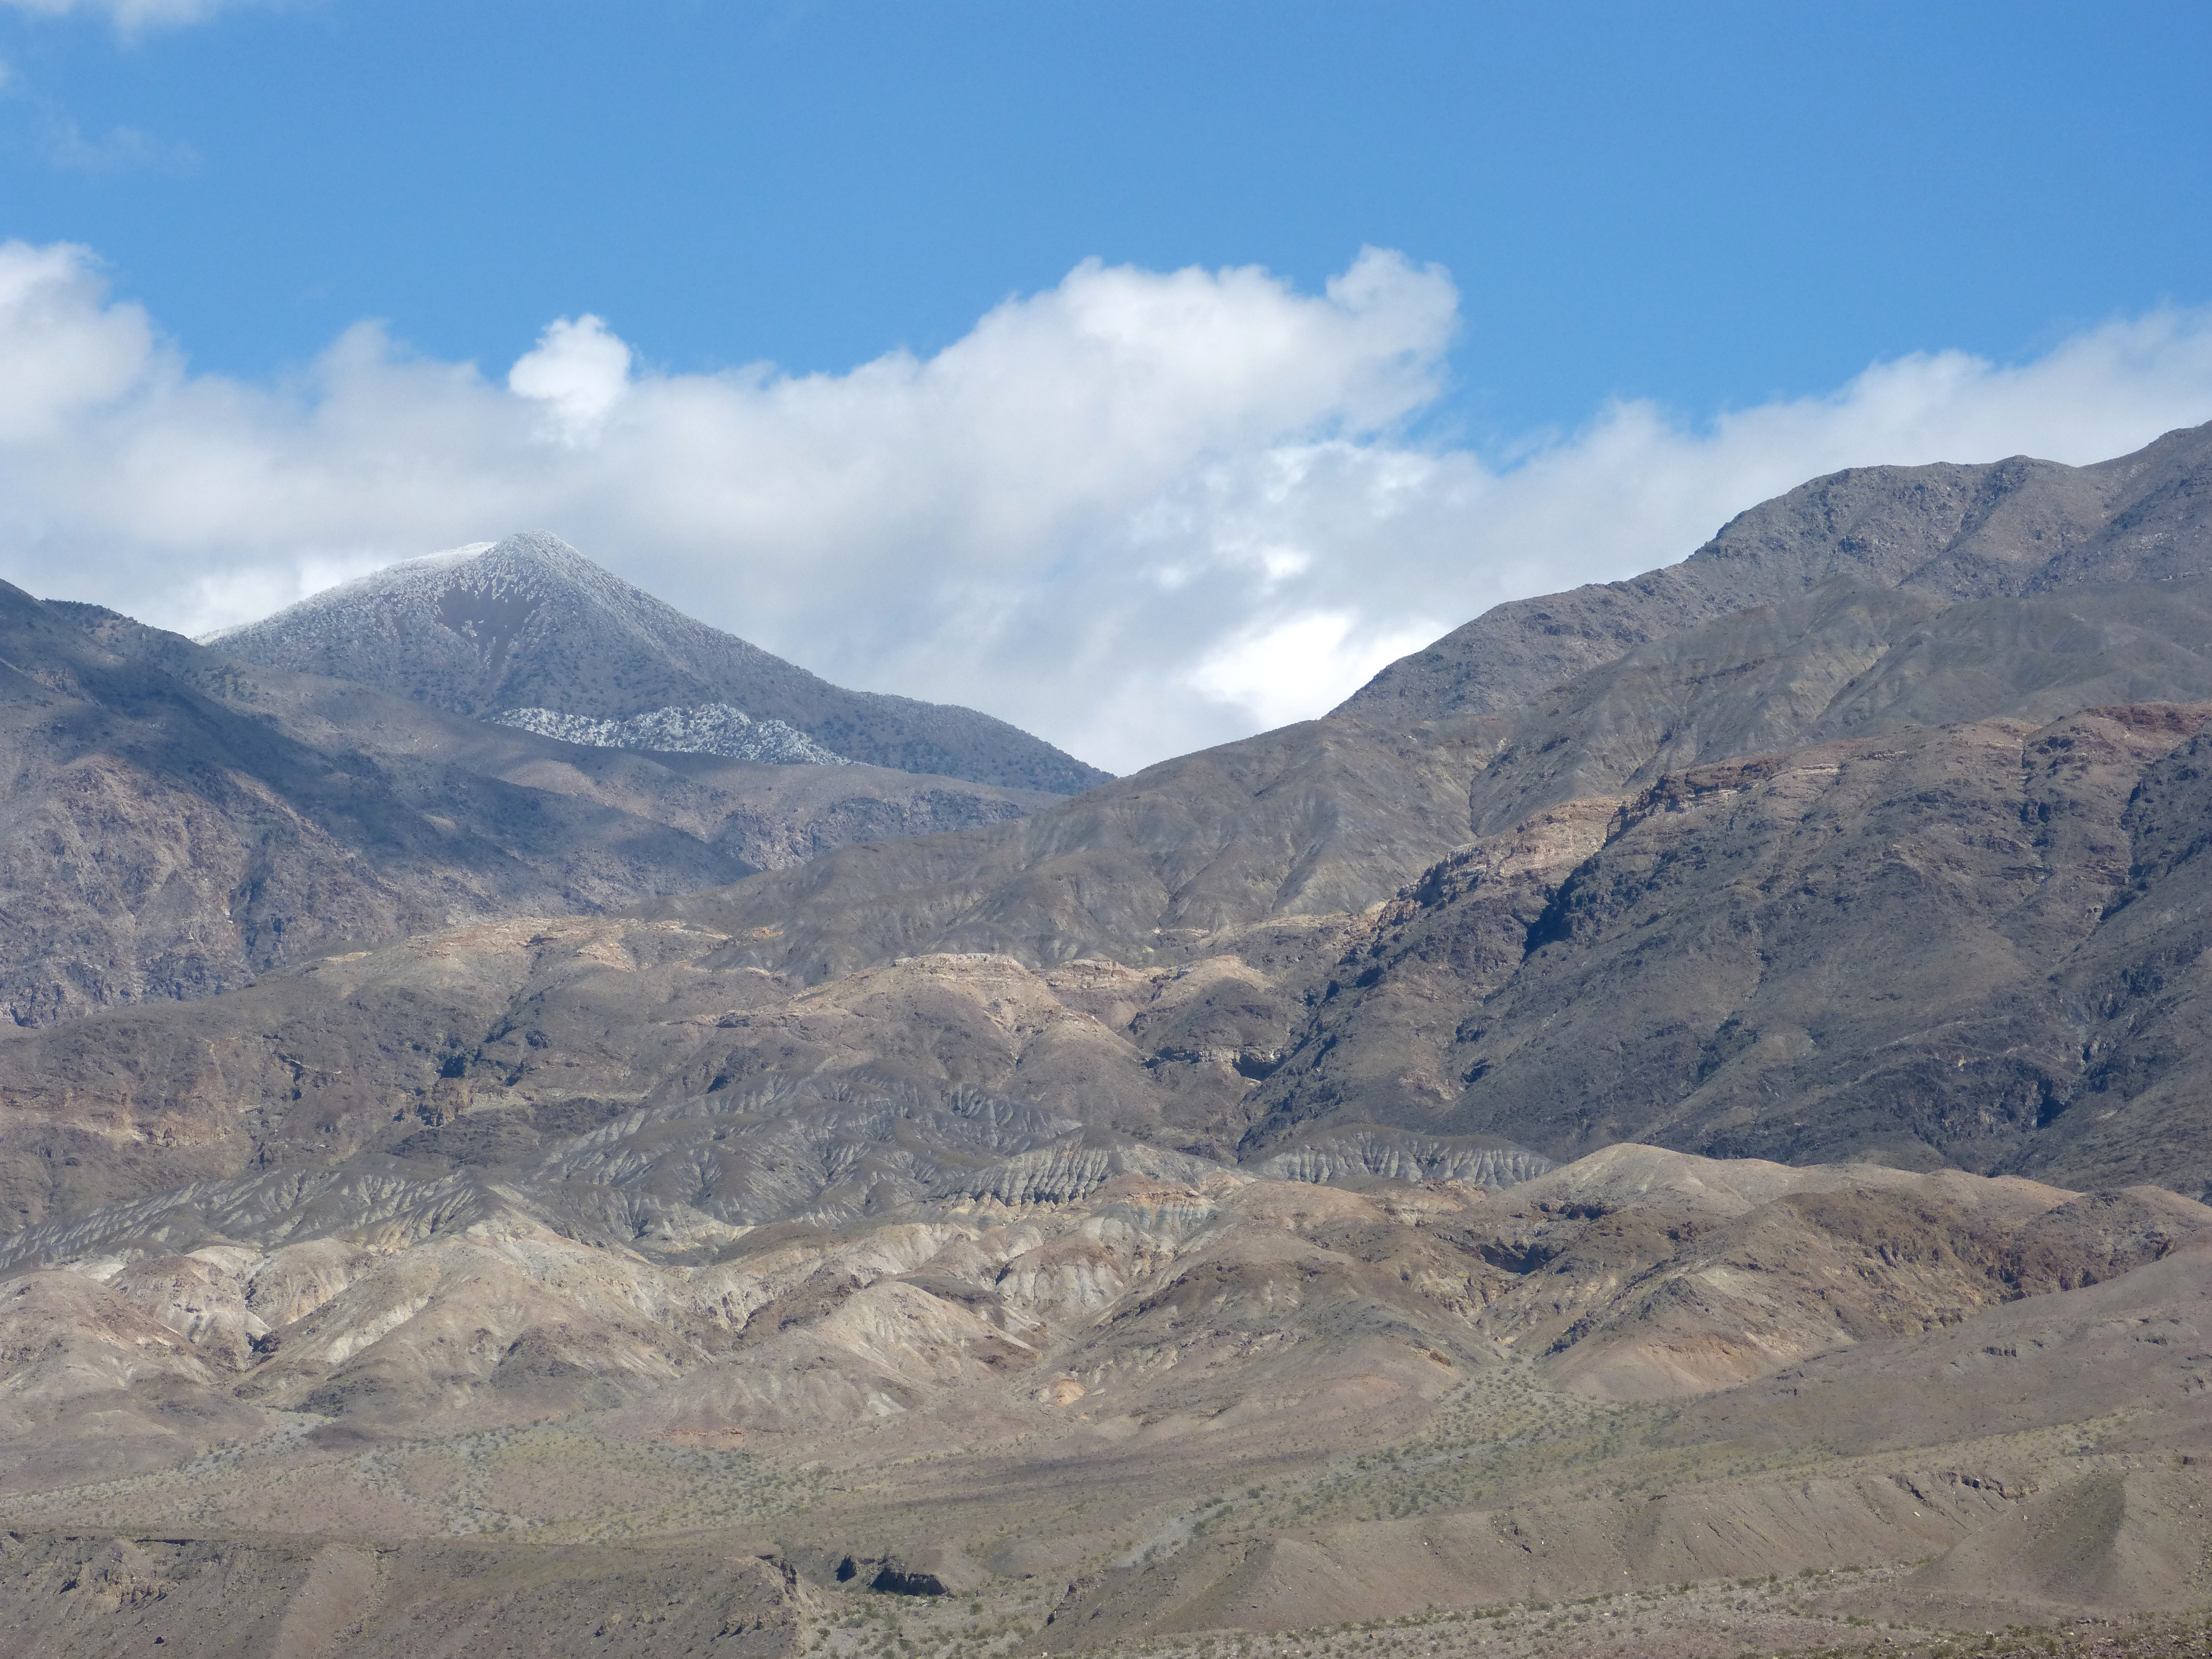
landscape, nature, wilderness, walking, mountain, snow, hill, desert, lake, valley, mountain range, scenic, america, national park, california, ridge, summit, geology, mountains, plateau, fell, loch, death valley, landform, mountain pass, natural environment, geographical feature, mountainous landforms, california desert